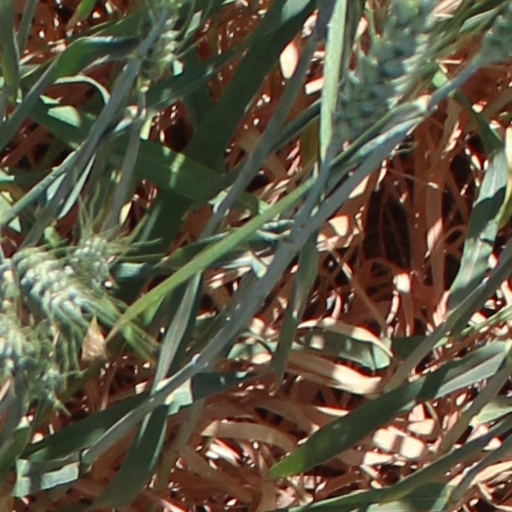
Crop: wheat